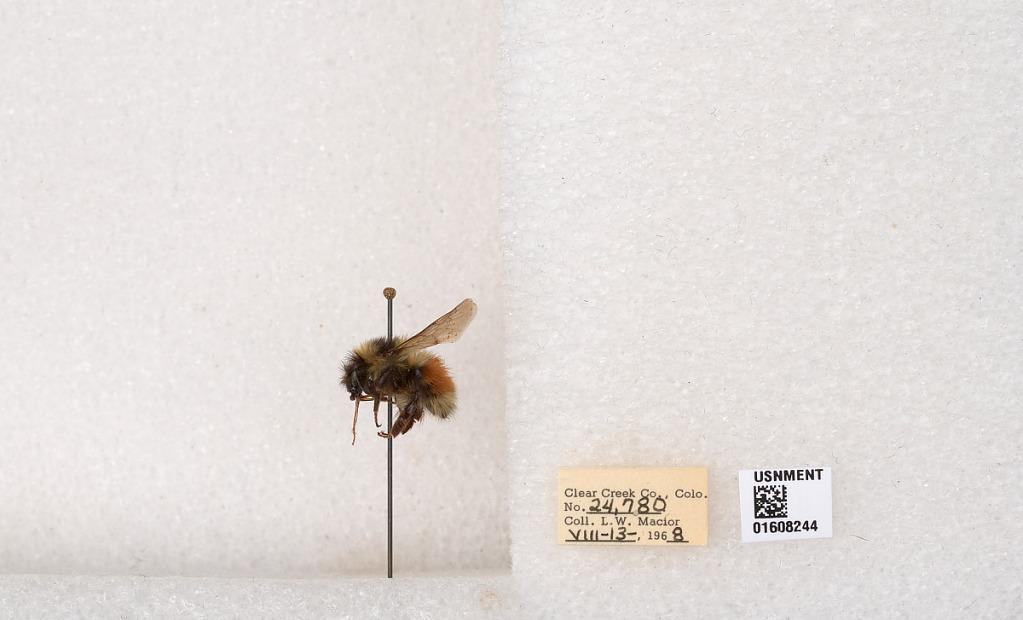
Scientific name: Bombus (Pyrobombus) sylvicola Kirby
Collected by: L. Macior
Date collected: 1968-8-13
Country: United States
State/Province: Colorado
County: Clear Creek
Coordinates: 39.6891, -105.644